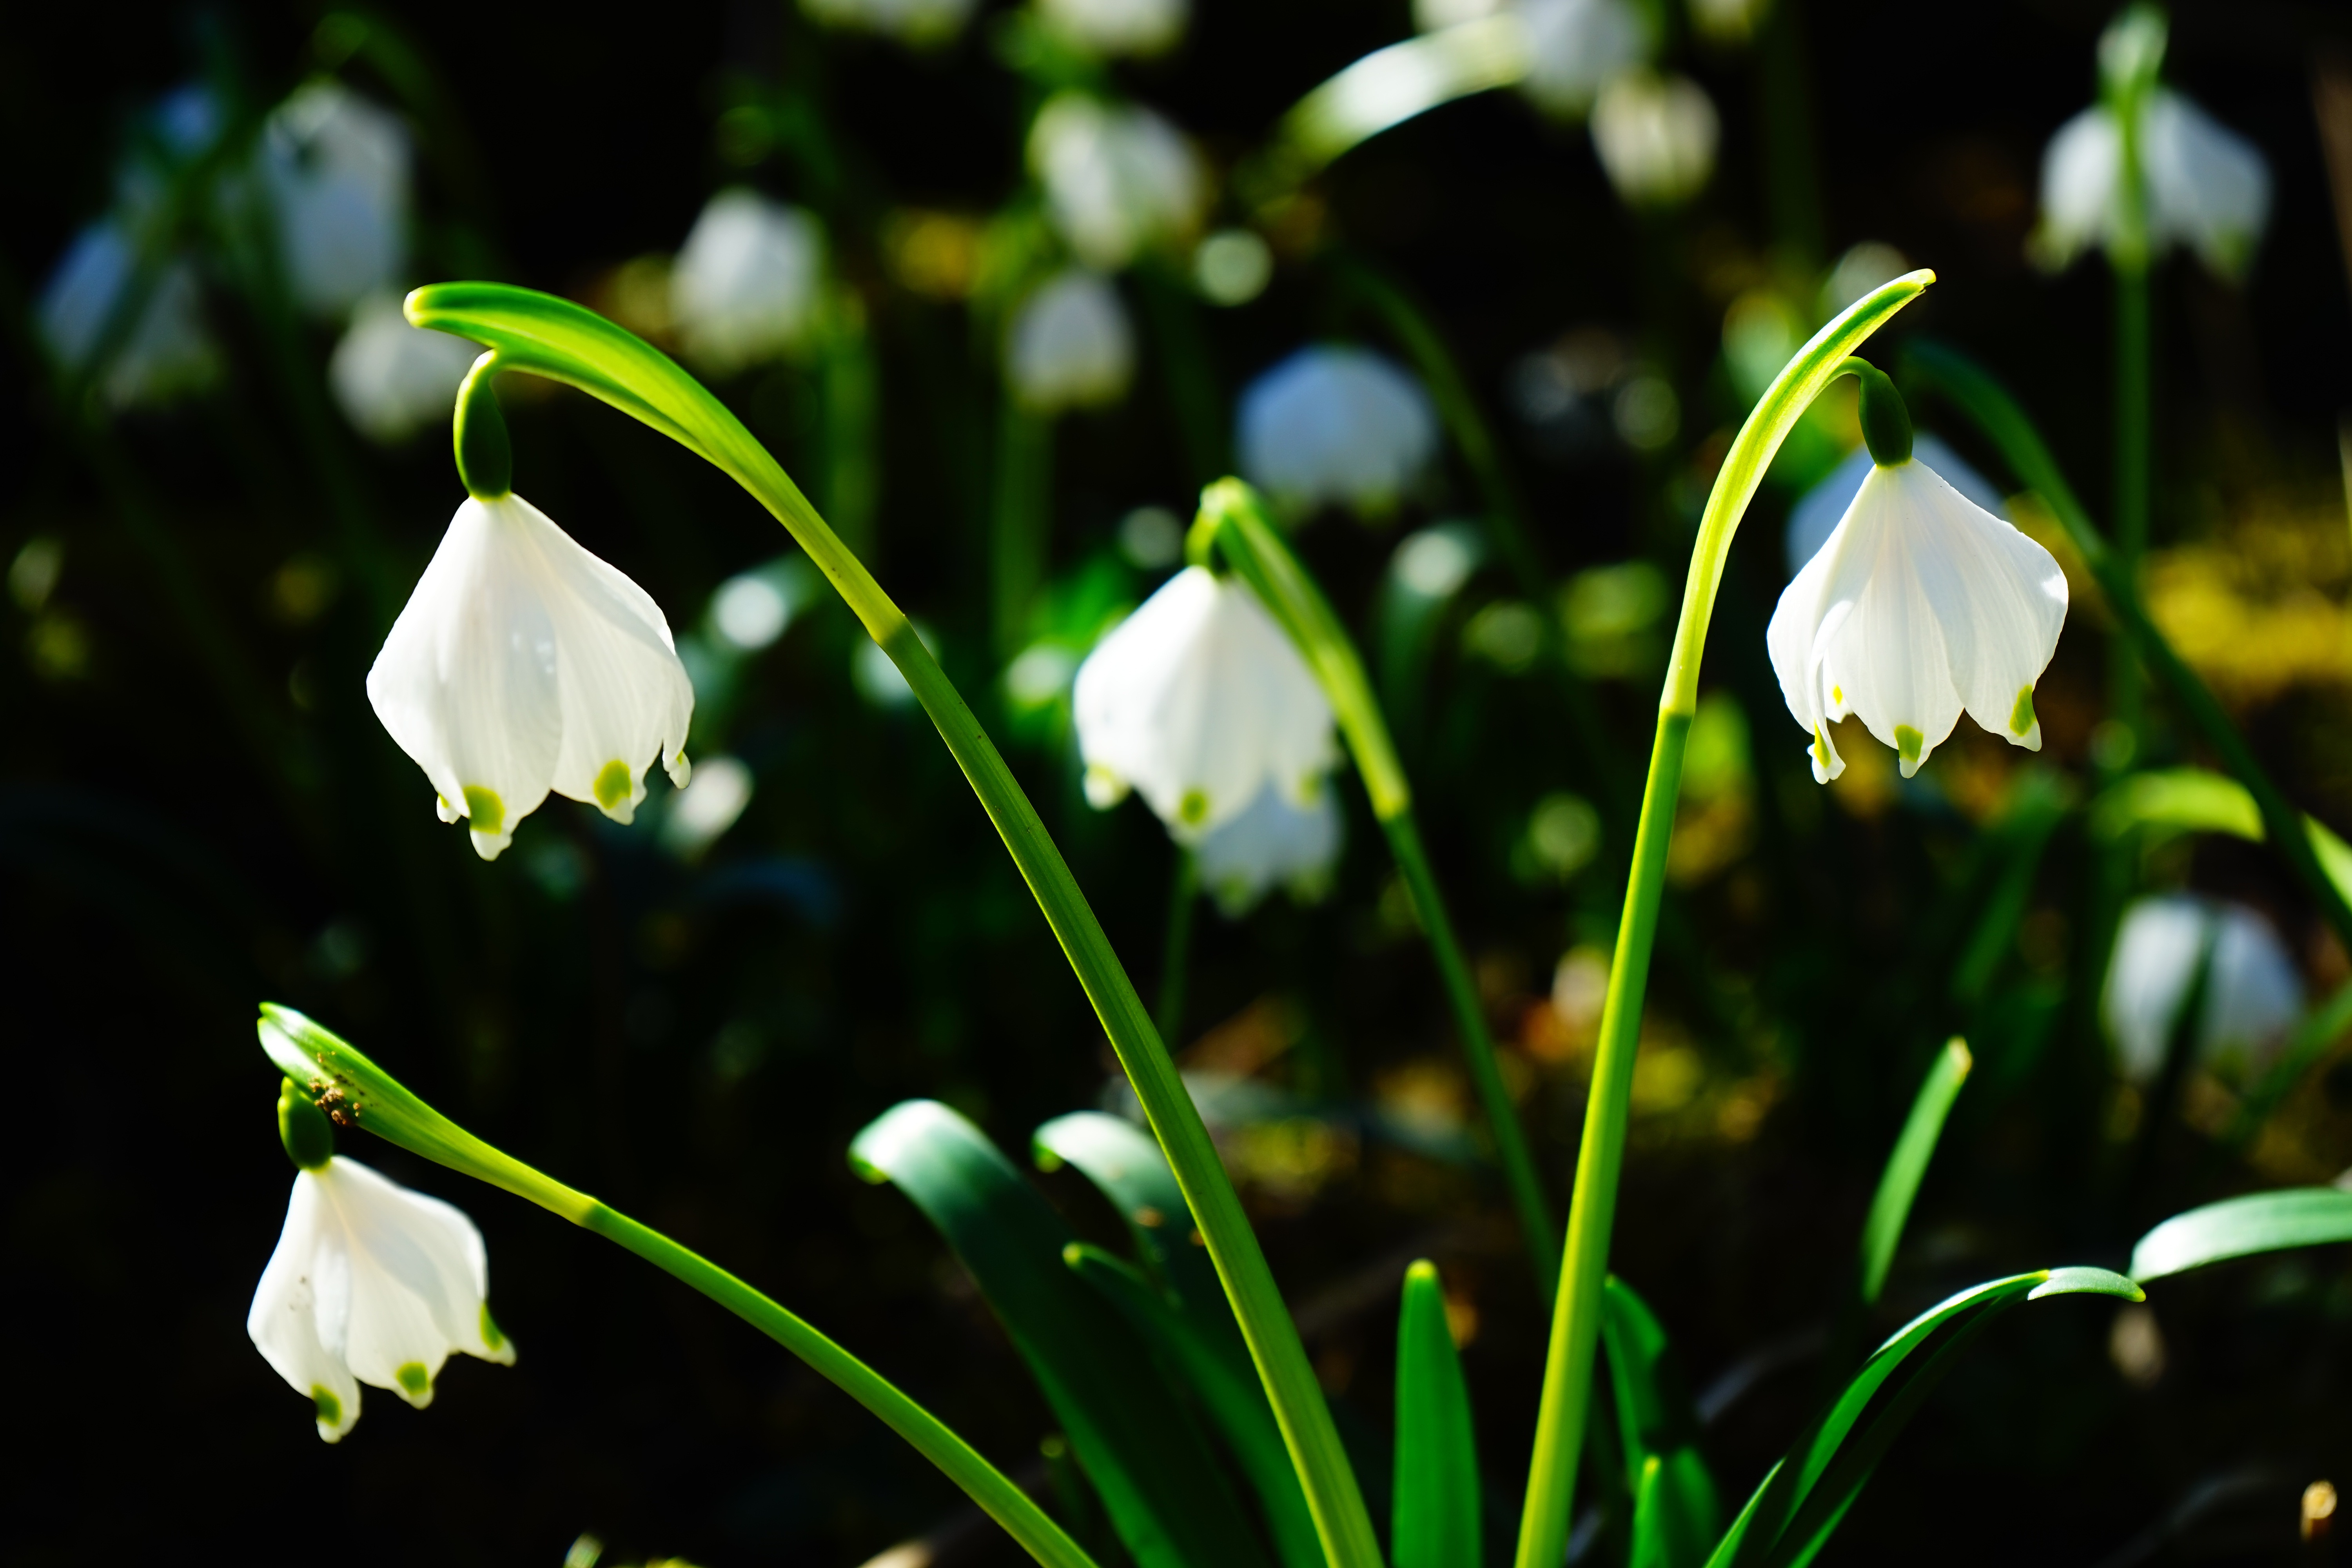
nature, forest, blossom, plant, white, sunlight, flower, bloom, bell, idyllic, spring, green, botany, yellow, flora, snowflake, wildflower, stalk, beautiful, narcissus, snowdrop, spring flower, galanthus, macro photography, flowering plant, forest flower, zwiebelpflanze, leucojum, amaryllidaceae, fruehlingsknotenblume, great snowdrops, plant stem, land plant, spring knotenblume, maerzgloeckchen, leucojum vernum